Emil Dimitrov

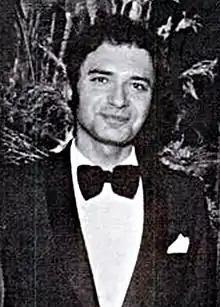
Dimitrov in 1970

Emil Dimitrov Dimitrov (23 December 1940 – 30 March 2005) was a Bulgarian singer, musician and composer. He is considered to be a legend of Bulgarian pop music, and one of the greatest Bulgarian singers of all time. He was popular for his songs ""Ако си дал" ('If You Have Given')", ""Моя страна, моя България" ('My Country, My Bulgaria')", ""Нашият сигнал" ('Our Signal')", ""Само един живот" ('Only One Lifetime')", ""Джулия" ('Julia')", ""Арлекино" ('Arlequine')", ""Писмо до мама" ('Letter to My Mother')" and others. Dimitrov was an extremely prolific artist, with 400 songs in his repertoire, and 280 of them being of his own composition; he released 30 albums in his lifetime.